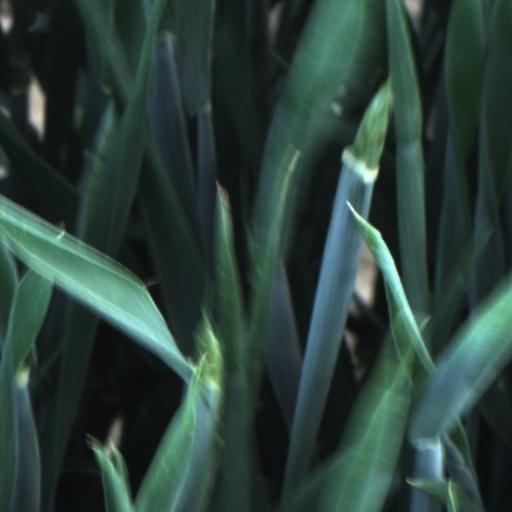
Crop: wheat